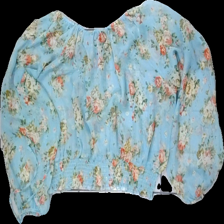
View: back
Type: Blouse
Category: Ladies
Brand: Not in the list
Brand text on label: qed london
Colors: Turquoise, Green, Beige, Red, White
Material: 100% polyester
Pattern: Floral print
Cut: Tight
Size: M
Season: All
Price range: 50-100
Recommended usage: Reuse
Description: blommig blus med tight midja